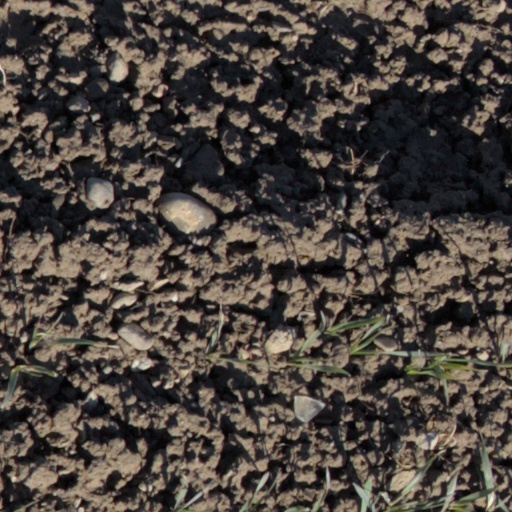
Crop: wheat